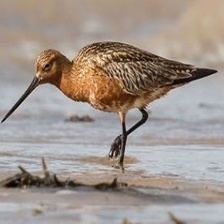
Species: BAR-TAILED GODWIT
Scientific name: LIMOSA LAPPONICA